Brazilian Army in the First Republic

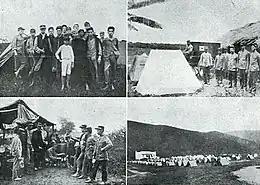
Students of the Military School of Realengo in field maneuvers

The ranks of corporal and sergeant were natural career progressions for soldiers. Promotions occurred within the units, maintaining strong ties between sergeants and soldiers. Sergeant courses were held within the troops. Specializations were obtained at the General Shooting School of Campo Grande and the Tactical and Shooting School of Rio Pardo, both transformed into Practical Schools in 1890. Promotion criteria were heavily influenced by personal ties, and so sergeants depended on the favors of officers. Some became officers through commissions, especially in times of war.